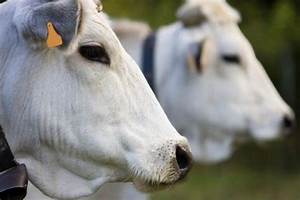
Label: mucca